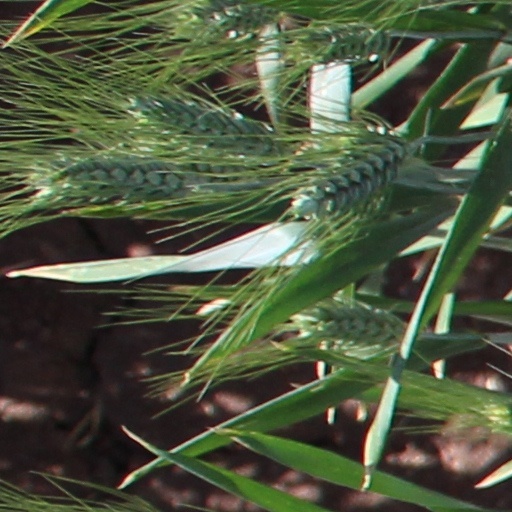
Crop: wheat